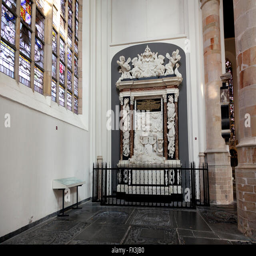
mausoleum of military commander in the old church